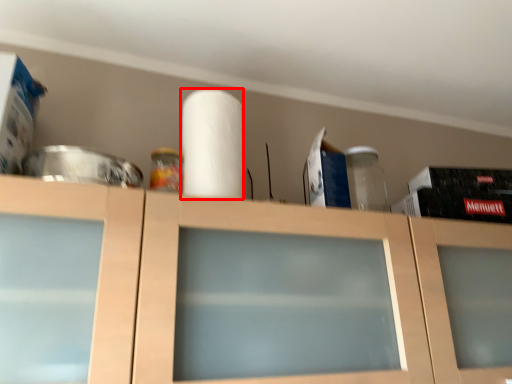
Question: From the image's perspective, what is the correct spatial relationship of paper towel (annotated by the red box) in relation to cabinetry? Select from the following
(A) below
(B) above
Answer: B